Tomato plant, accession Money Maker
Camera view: tilt-top (135 deg); turntable rotation: 0 degrees
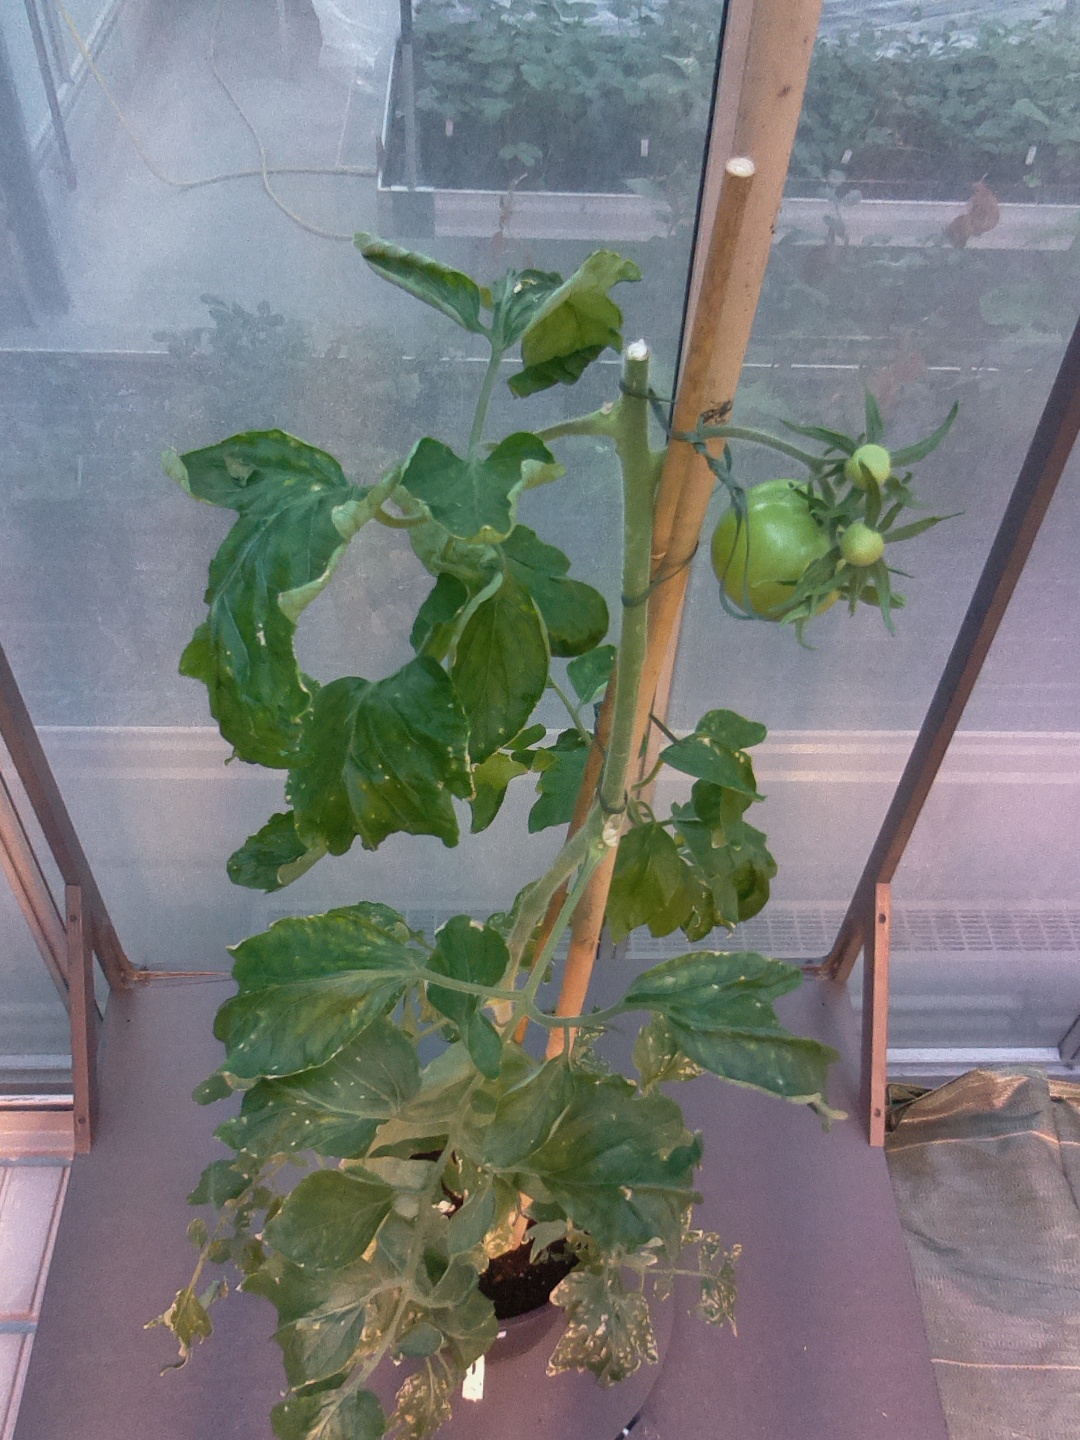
BBCH growth stage 75: 50%-60% of final fruit size